Economy of Haiti

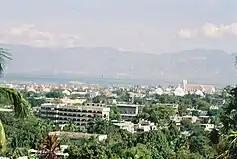
Port-au-Prince, the capital of Haiti

Haiti has a free market economy with low labor costs. A republic, it was a French colony before gaining independence in an uprising by its enslaved people. It faced embargoes and isolation after its independence as well as political crises punctuated by foreign interventions and devastating natural disasters. Haiti's estimated population in 2018 was 11,439,646. "The Economist" reported in 2010: